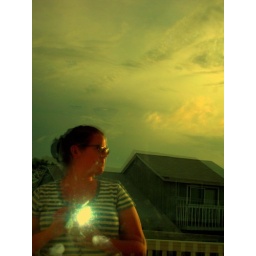
I'm reflected in the window off the top deck of our beach rental, Lemon Cello.